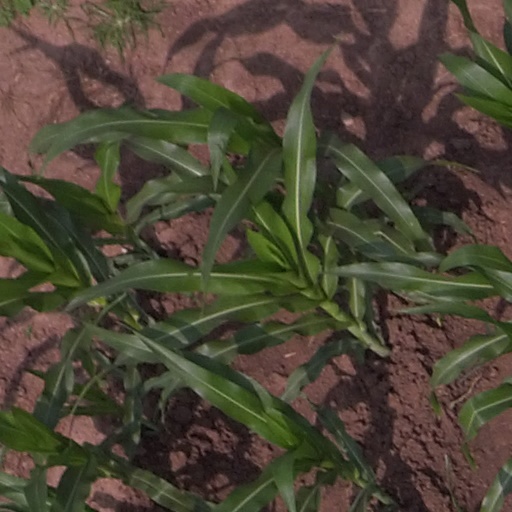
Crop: maize; corn